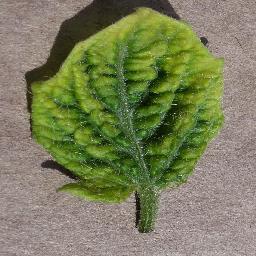
Label: Tomato___Tomato_Yellow_Leaf_Curl_Virus